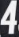
Number: 4